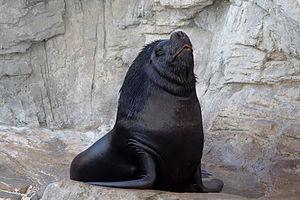
Un lion marin (Otaria flavescens) de l'Oceanogràfic, à Valence.